2 Fast 2 Furious

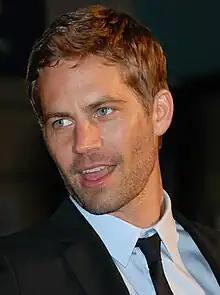
Paul Walker returned as Brian O'Conner in "2 Fast 2 Furious".

Instead of portraying Jim Street in "S.W.A.T.", Paul Walker would reprise his role as Brian O'Conner from the first film. Vin Diesel was offered $25 million to return in the sequel as Dominic Toretto. However, he refused after reading the screenplay as he felt that its potential was inferior compared to that of its predecessor; rather, he chose to appear in "The Chronicles of Riddick" instead. According to "Variety" magazine in 2015 he was less taken with what the screenwriters had in mind for the film, "They didn't take a Francis Ford Coppola approach to it. They approached it like they did sequels in the '80s and '90s, when they would drum up a new story unrelated for the most part, and slap the same name on it." However, Diesel reflected on his decision in a July 2014 report from Uproxx, saying: "I would've said, 'Don't walk away from it just because the script sucked in "2 Fast 2 Furious" because there's an obligation to the audience to fight, no matter what, to make that film as good as possible.' ... I might have had a little bit more patience or belief in the long-term of it."